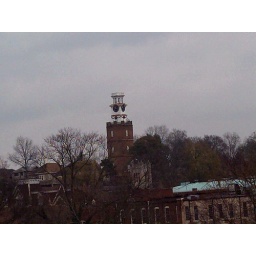
Clock tower in Rome, Georgia built in 1871, was orginally a water tower used to pump water to the town. up until the 1890's.